Mary-Kate and Ashley Olsen

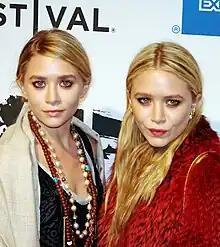
Ashley (left) and Mary-Kate (right) at the 2011 Tribeca Film Festival

Mary-Kate Olsen and Ashley Fuller Olsen (born June 13, 1986), also known as the Olsen twins, are American fashion designers and former actresses. Mary-Kate and Ashley made their acting debut as infants playing Michelle Tanner on the television sitcom "Full House" (1987–1995). As they grew older, they began starring in other television shows, films, and media through their own production company, Dualstar. The twins became preteen icons, and some of the wealthiest women in the entertainment industry at a young age.